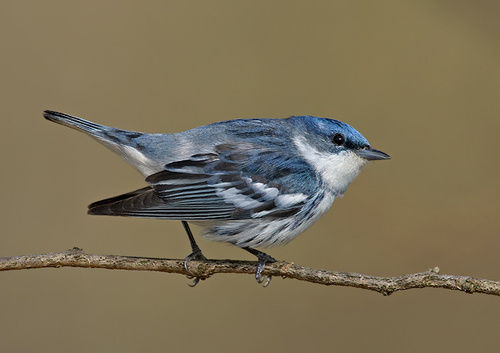
this blue, white, and gray bird is perched on a stick and has a sharp short pointed beak.
this chubby blue bird has a tiny head and a sharp, short black beak and long stubby tail.
this white breasted bird has a light blue crown, and it's converts, secondary and primary wing feathers range in color from blue to white and black.
a small bird with a blue crown, and a bill that curves downwardssmall blue white and black bird with long black tarsus and medium black beak
this bird has wings that are black and blue and has a white bellythe wings of the bird are black, white and grey, the body of the bird is a grey, blue color, and the birds has a small head.
a small blue bird with white throughout its wings and on its breast and throat.
this bird has a blue coloration consisting of its entire bodya small bird with a long tail, long black legs, a small head, striped wings, and a short pointy black beak.
Species: Cerulean Warbler